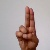
The image shows a hand gesture representing the letter 'U' in Indian Sign Language.